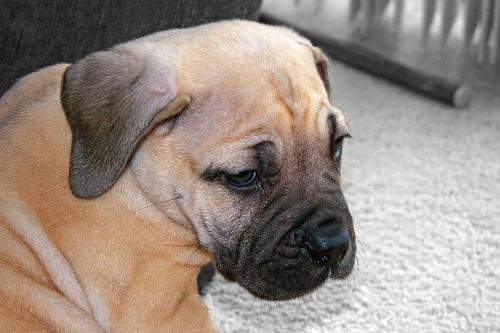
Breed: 231-n000077-bull_mastiff